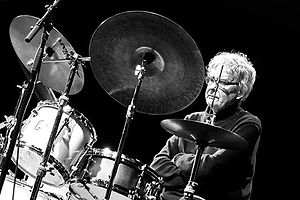
Jon Christensen
Jon Christensen